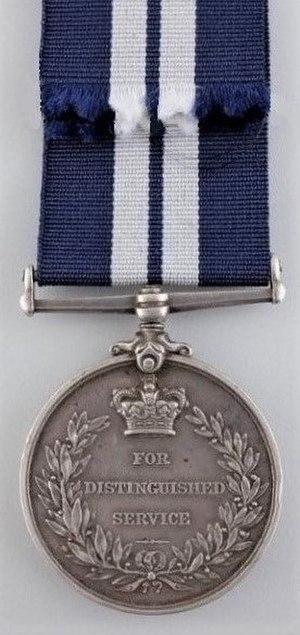
La Distinguished Service Medal était une décoration militaire décernée au personnel de la Royal Navy et d'autres Forces armées britanniques, et autrefois au personnel d'autres pays du Commonwealth, pour un ou des actes de vaillance, de courage ou de dévouement accomplis en mer, au cours d'opérations actives contre l'ennemi. La distinction a été supprimée en 1993 lorsque tous les grades sont devenus éligibles pour la Distinguished Service Cross dans le cadre de la réforme du système honorifique britannique.